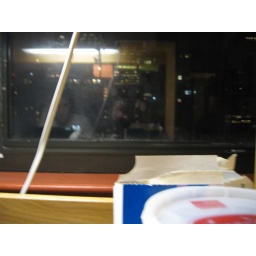
Reflection in a window of myself and a friend. Light from the desk lamp above the camera provides most of the effect